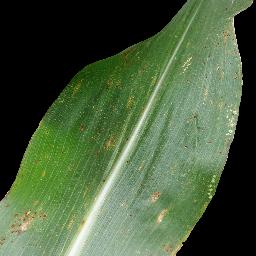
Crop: corn
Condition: (maize)_common_rust